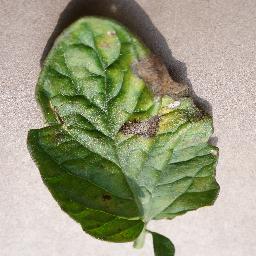
Label: Tomato___Late_blight